Mehmet Ekici

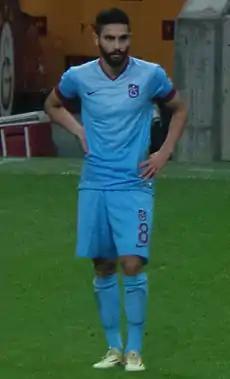
Ekici in 2014

Mehmet Ekici (born 25 March 1990) is a professional footballer who most recently played as a central midfielder for Fenerbahçe.